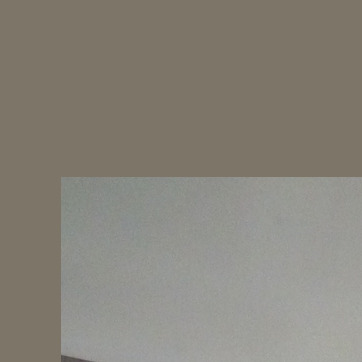
Material: painted